Dagstorp Runestone

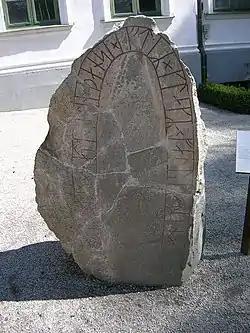
The reconstructed Dagstorp Runestone.

The Dagstorp Runestone, designated as DR 325 in the Rundata catalog, is a Viking Age memorial runestone that was discovered at Dagstorp, which is about two kilometers northwest of Kävlinge, Scania, Sweden.